Face Noir

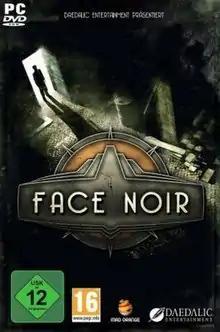

Face Noir is a point-and-click adventure puzzle video game developed by Italian studio Mad Orange and published by Phoenix Online Studios. It released in July 2013 for Windows.